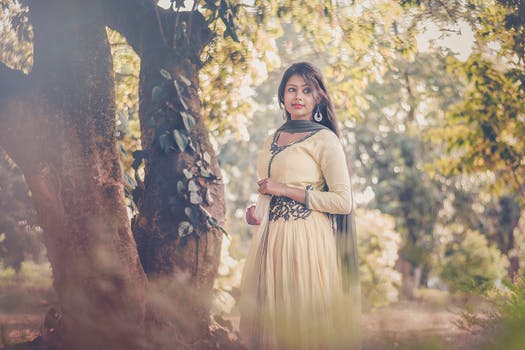
Label: No Watermark